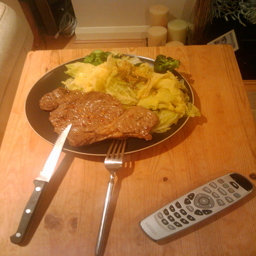
A plate with food that has a knife and fork.
A serving of meat covered with gravy and a side salad on plate with utensils.
Dinner is served on a wooden table with the TV remote.
A plate of food sitting on top of a table.
a knife a fork a controller and a black plate with food